River Landing

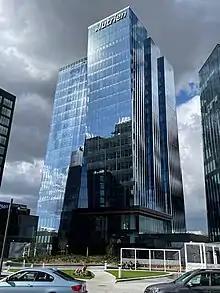
Nutrien Tower is the tallest building in Saskatchewan, the headquarters of Nutrien, and the last major building to be completed in the River Landing complex.

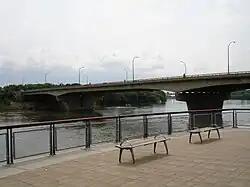
River Landing promenade overlooking the Senator Sid Buckwold Bridge

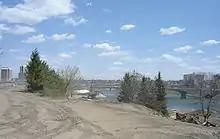
Riverbank construction near the Senator Sid Buckwold Bridge

Plans for redevelopment of the riverbank have come and gone since the 1970s. One of the first steps towards redeveloping the area was the demolishing of the old Saskatoon Arena in the early 1980s; at one point, there were plans to build a new hockey rink and convention centre on the site, but ultimately it was decided to build Saskatchewan Place (now Credit Union Centre) on the city's outskirts. In 1989, the Arena site became an outdoor entertainment venue in conjunction with that year's Canada Summer Games and proved popular enough that there was talk of the site becoming a permanent outdoor venue. Around this time, the city unveiled plans for a market and hotel on the site as part of its South Downtown Redevelopment scheme, which also involved redeveloping several adjacent blocks to the north.